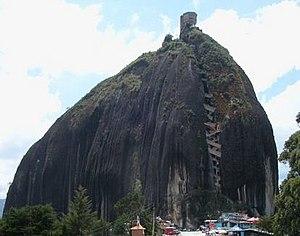
Cet article recense les inselbergs dans le monde. Un inselberg ou monadnock est un relief isolé qui domine significativement une plaine ou un plateau subhorizontal.